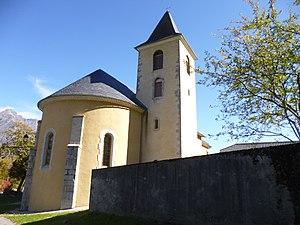
L'église du Glaizil (Hautes-Alpes).
Le Glaizil est une commune française située dans le département des Hautes-Alpes en région Provence-Alpes-Côte d'Azur.